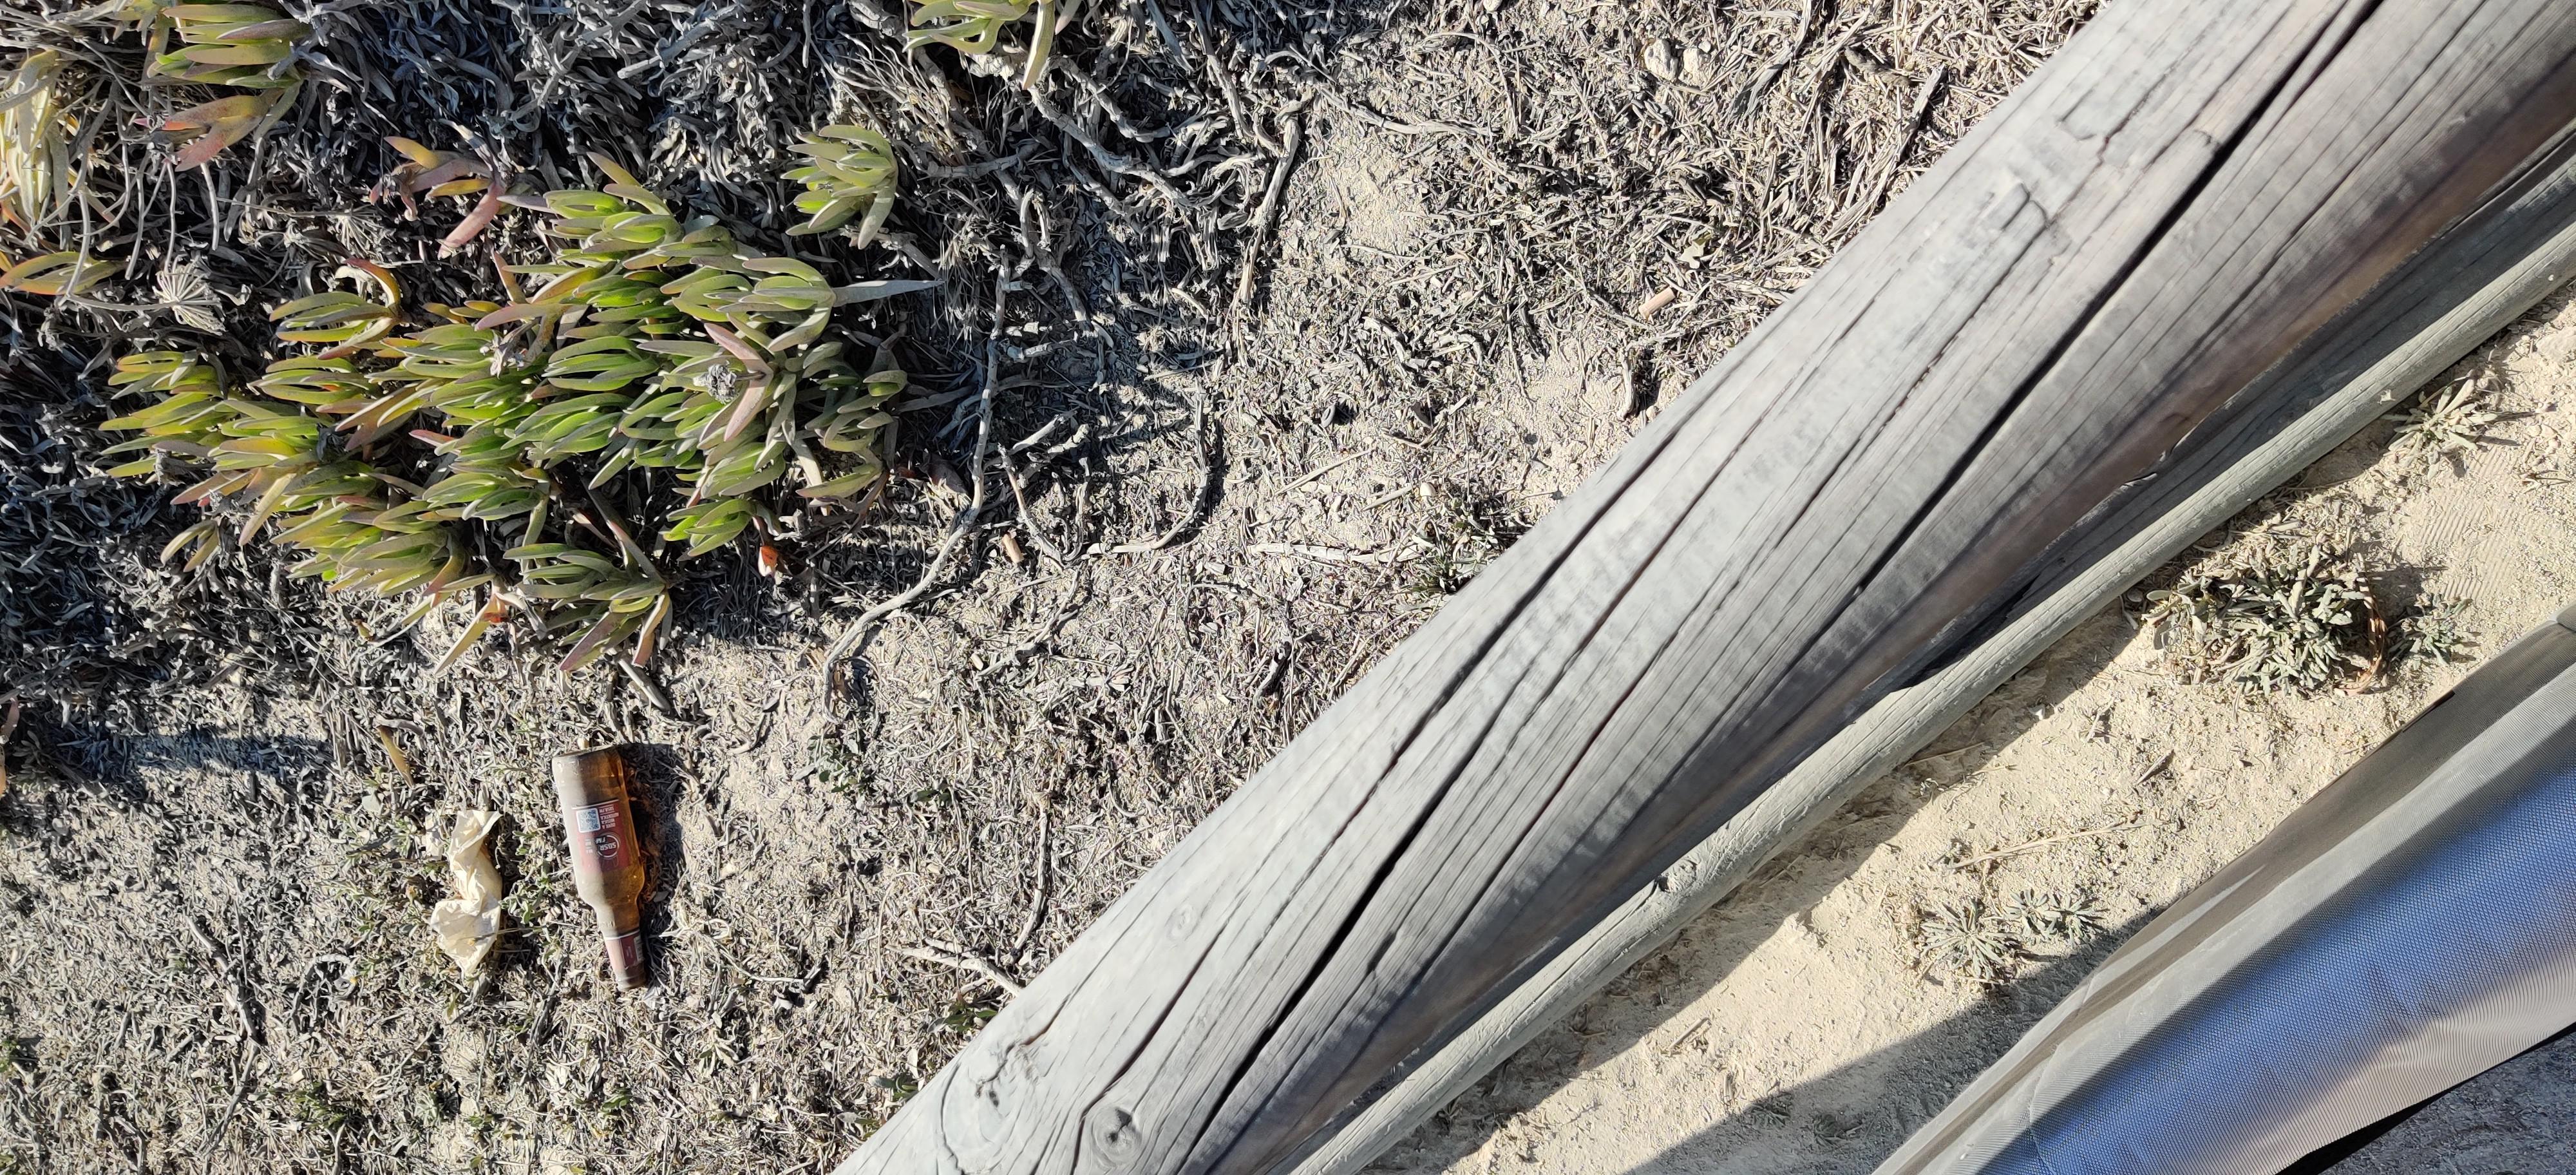
Object: Glass bottle (Bottle)

Object: Tissues (Paper)